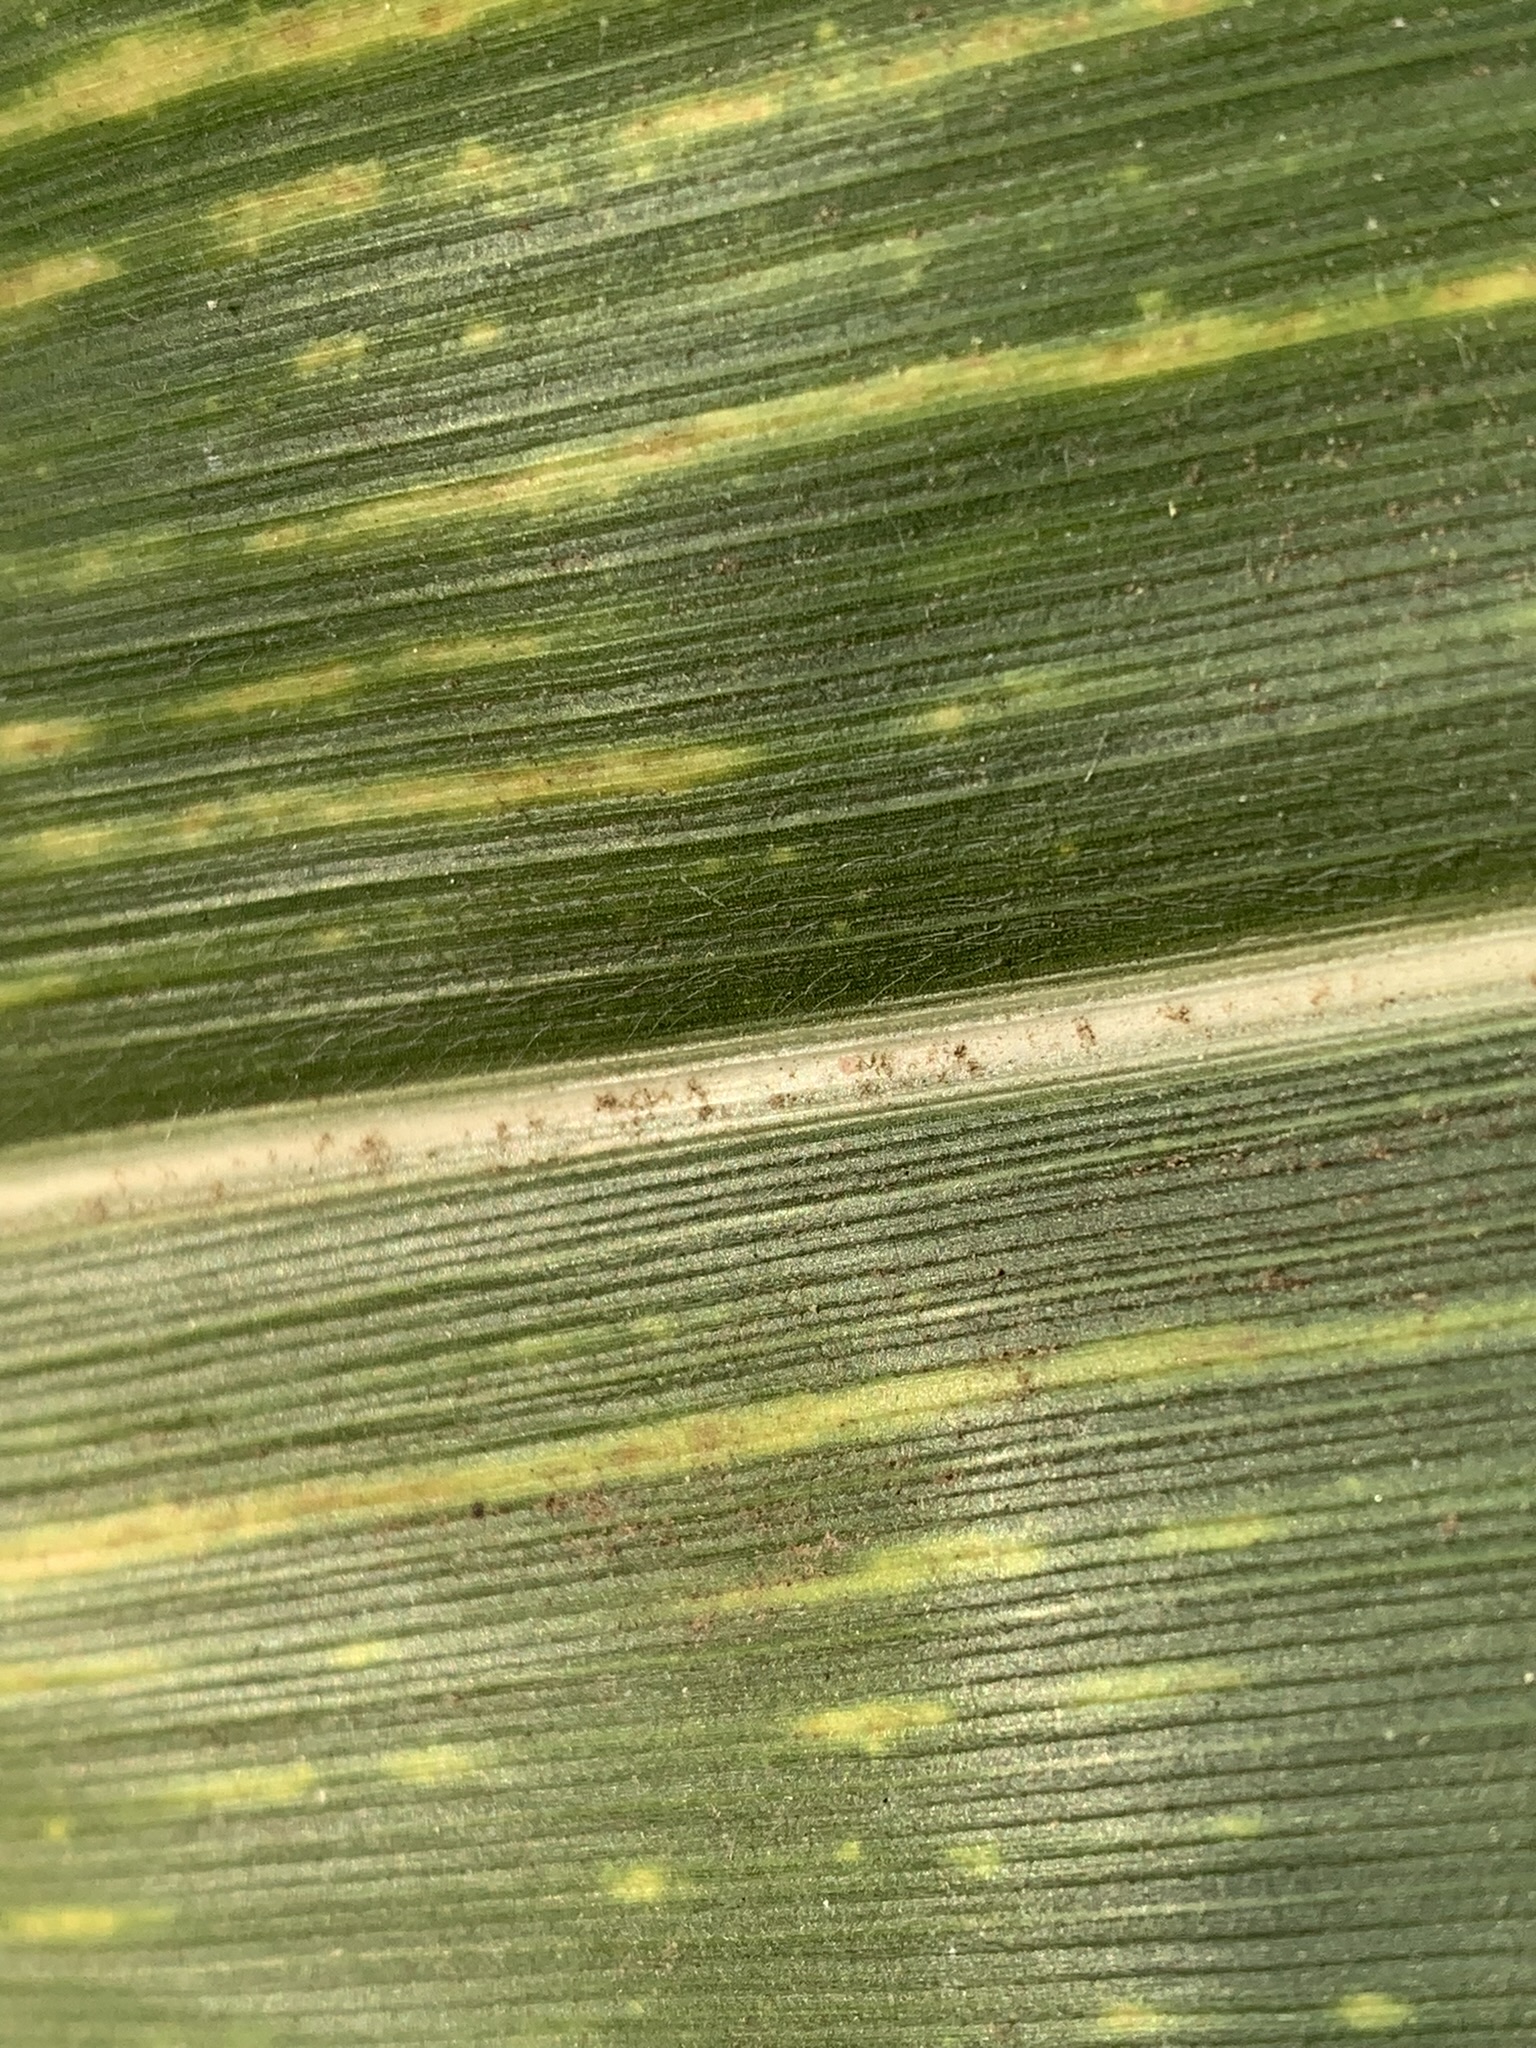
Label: MLN